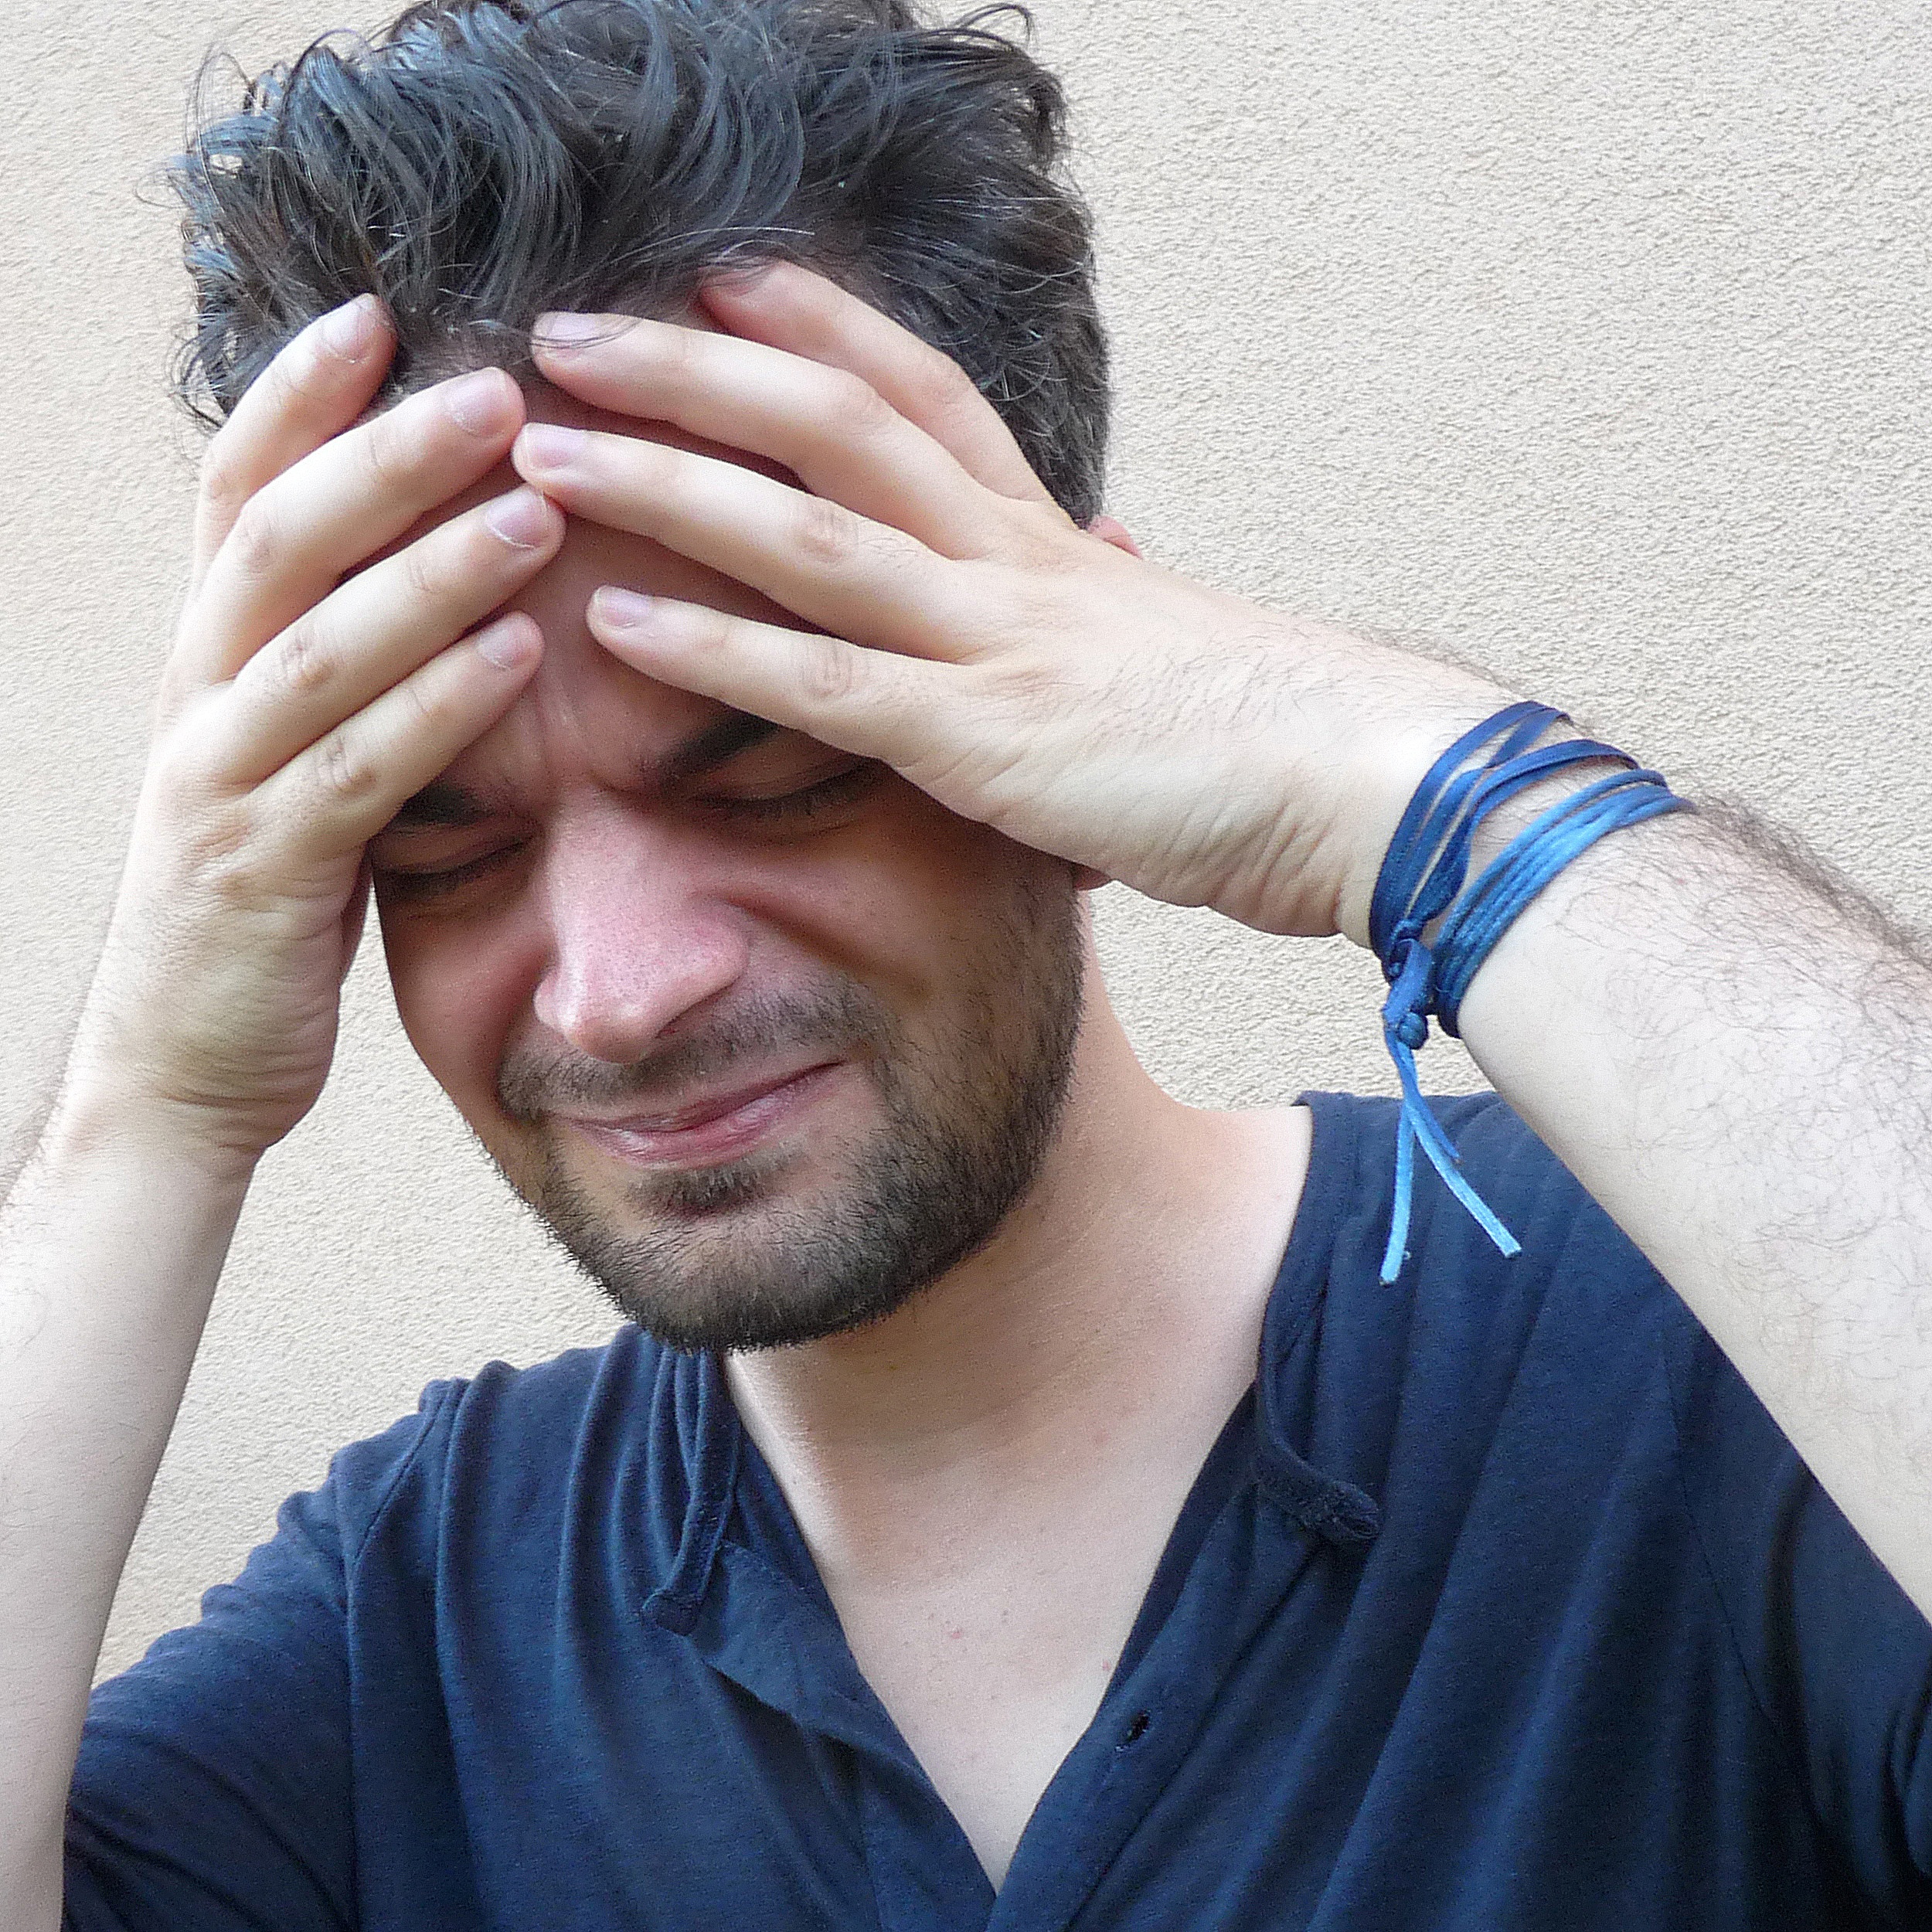
hand, man, person, hair, male, portrait, blue, arm, hairstyle, beard, face, head, skin, beauty, image, organ, stress, unhappy, headache, sense, stressed man, facial hair